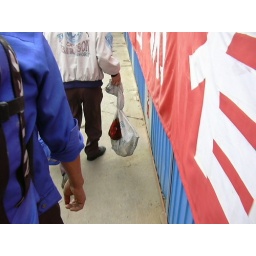
chicken in bag